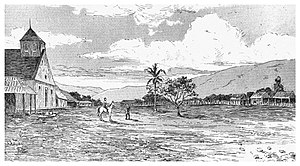
Croix-des-Bouqets
Croix-des-Bouquets i 1892
Croix-des-Bouquets er en by på Haiti 12,9 km nord for Port-au-Prince, hvor bl.a. Wyclef Jean kommer fra.